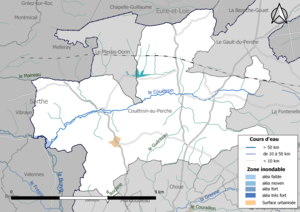
Carte des zones inondables de la commune de fr:Couëtron-au-Perche (France).
Couëtron-au-Perche est une commune nouvelle française située dans le département de la Loir-et-Cher en région Centre-Val de Loire. Elle a été créée le 1ᵉʳ janvier 2018.